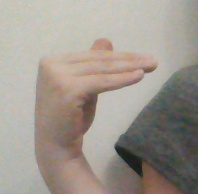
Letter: khaa